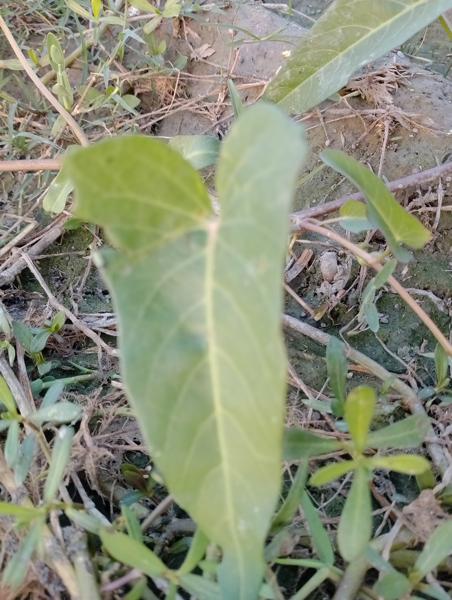
Weed species: Ipomoea aquatic